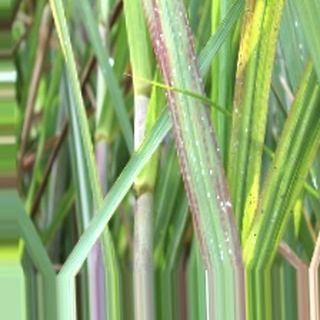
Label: sugarcane_bacterial_blight